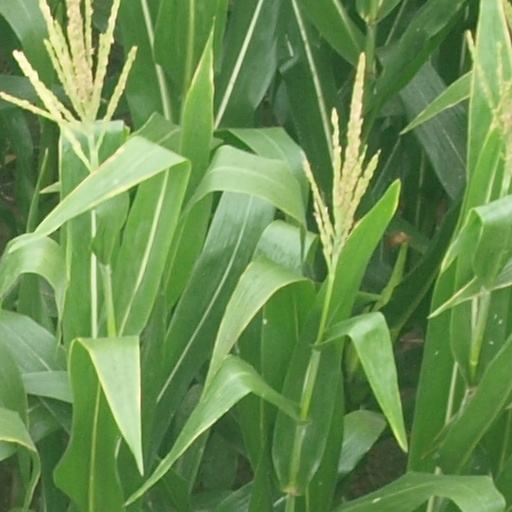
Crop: maize; corn